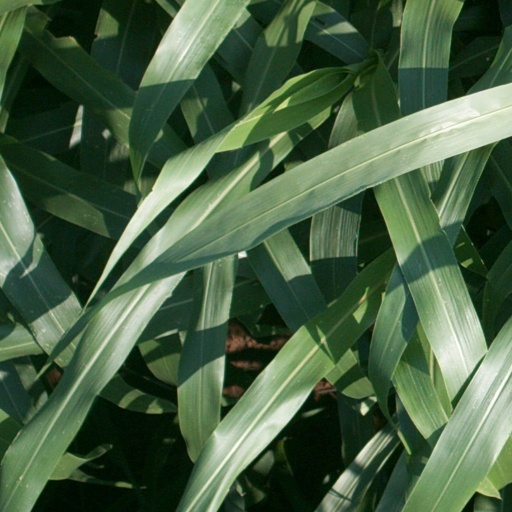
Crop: sorghum